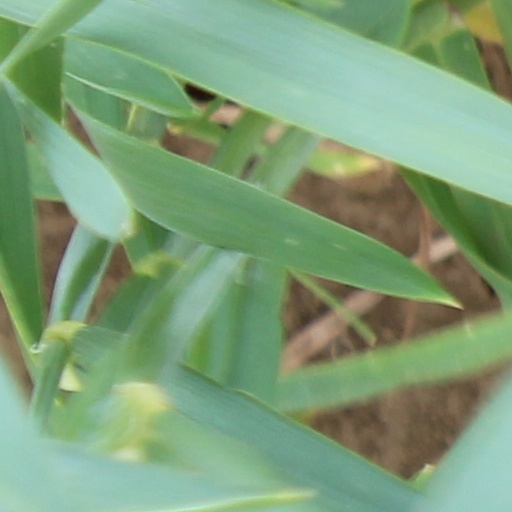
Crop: wheat